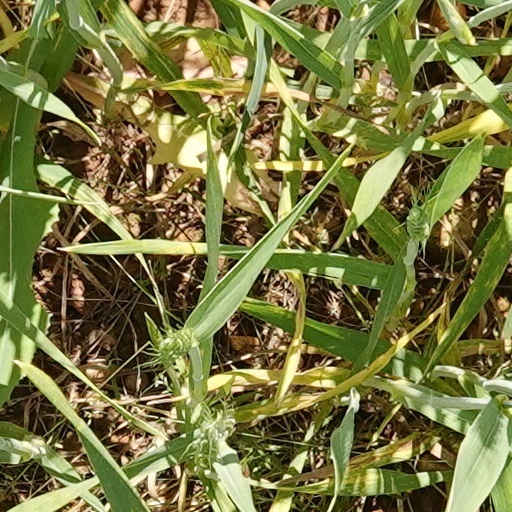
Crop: wheat